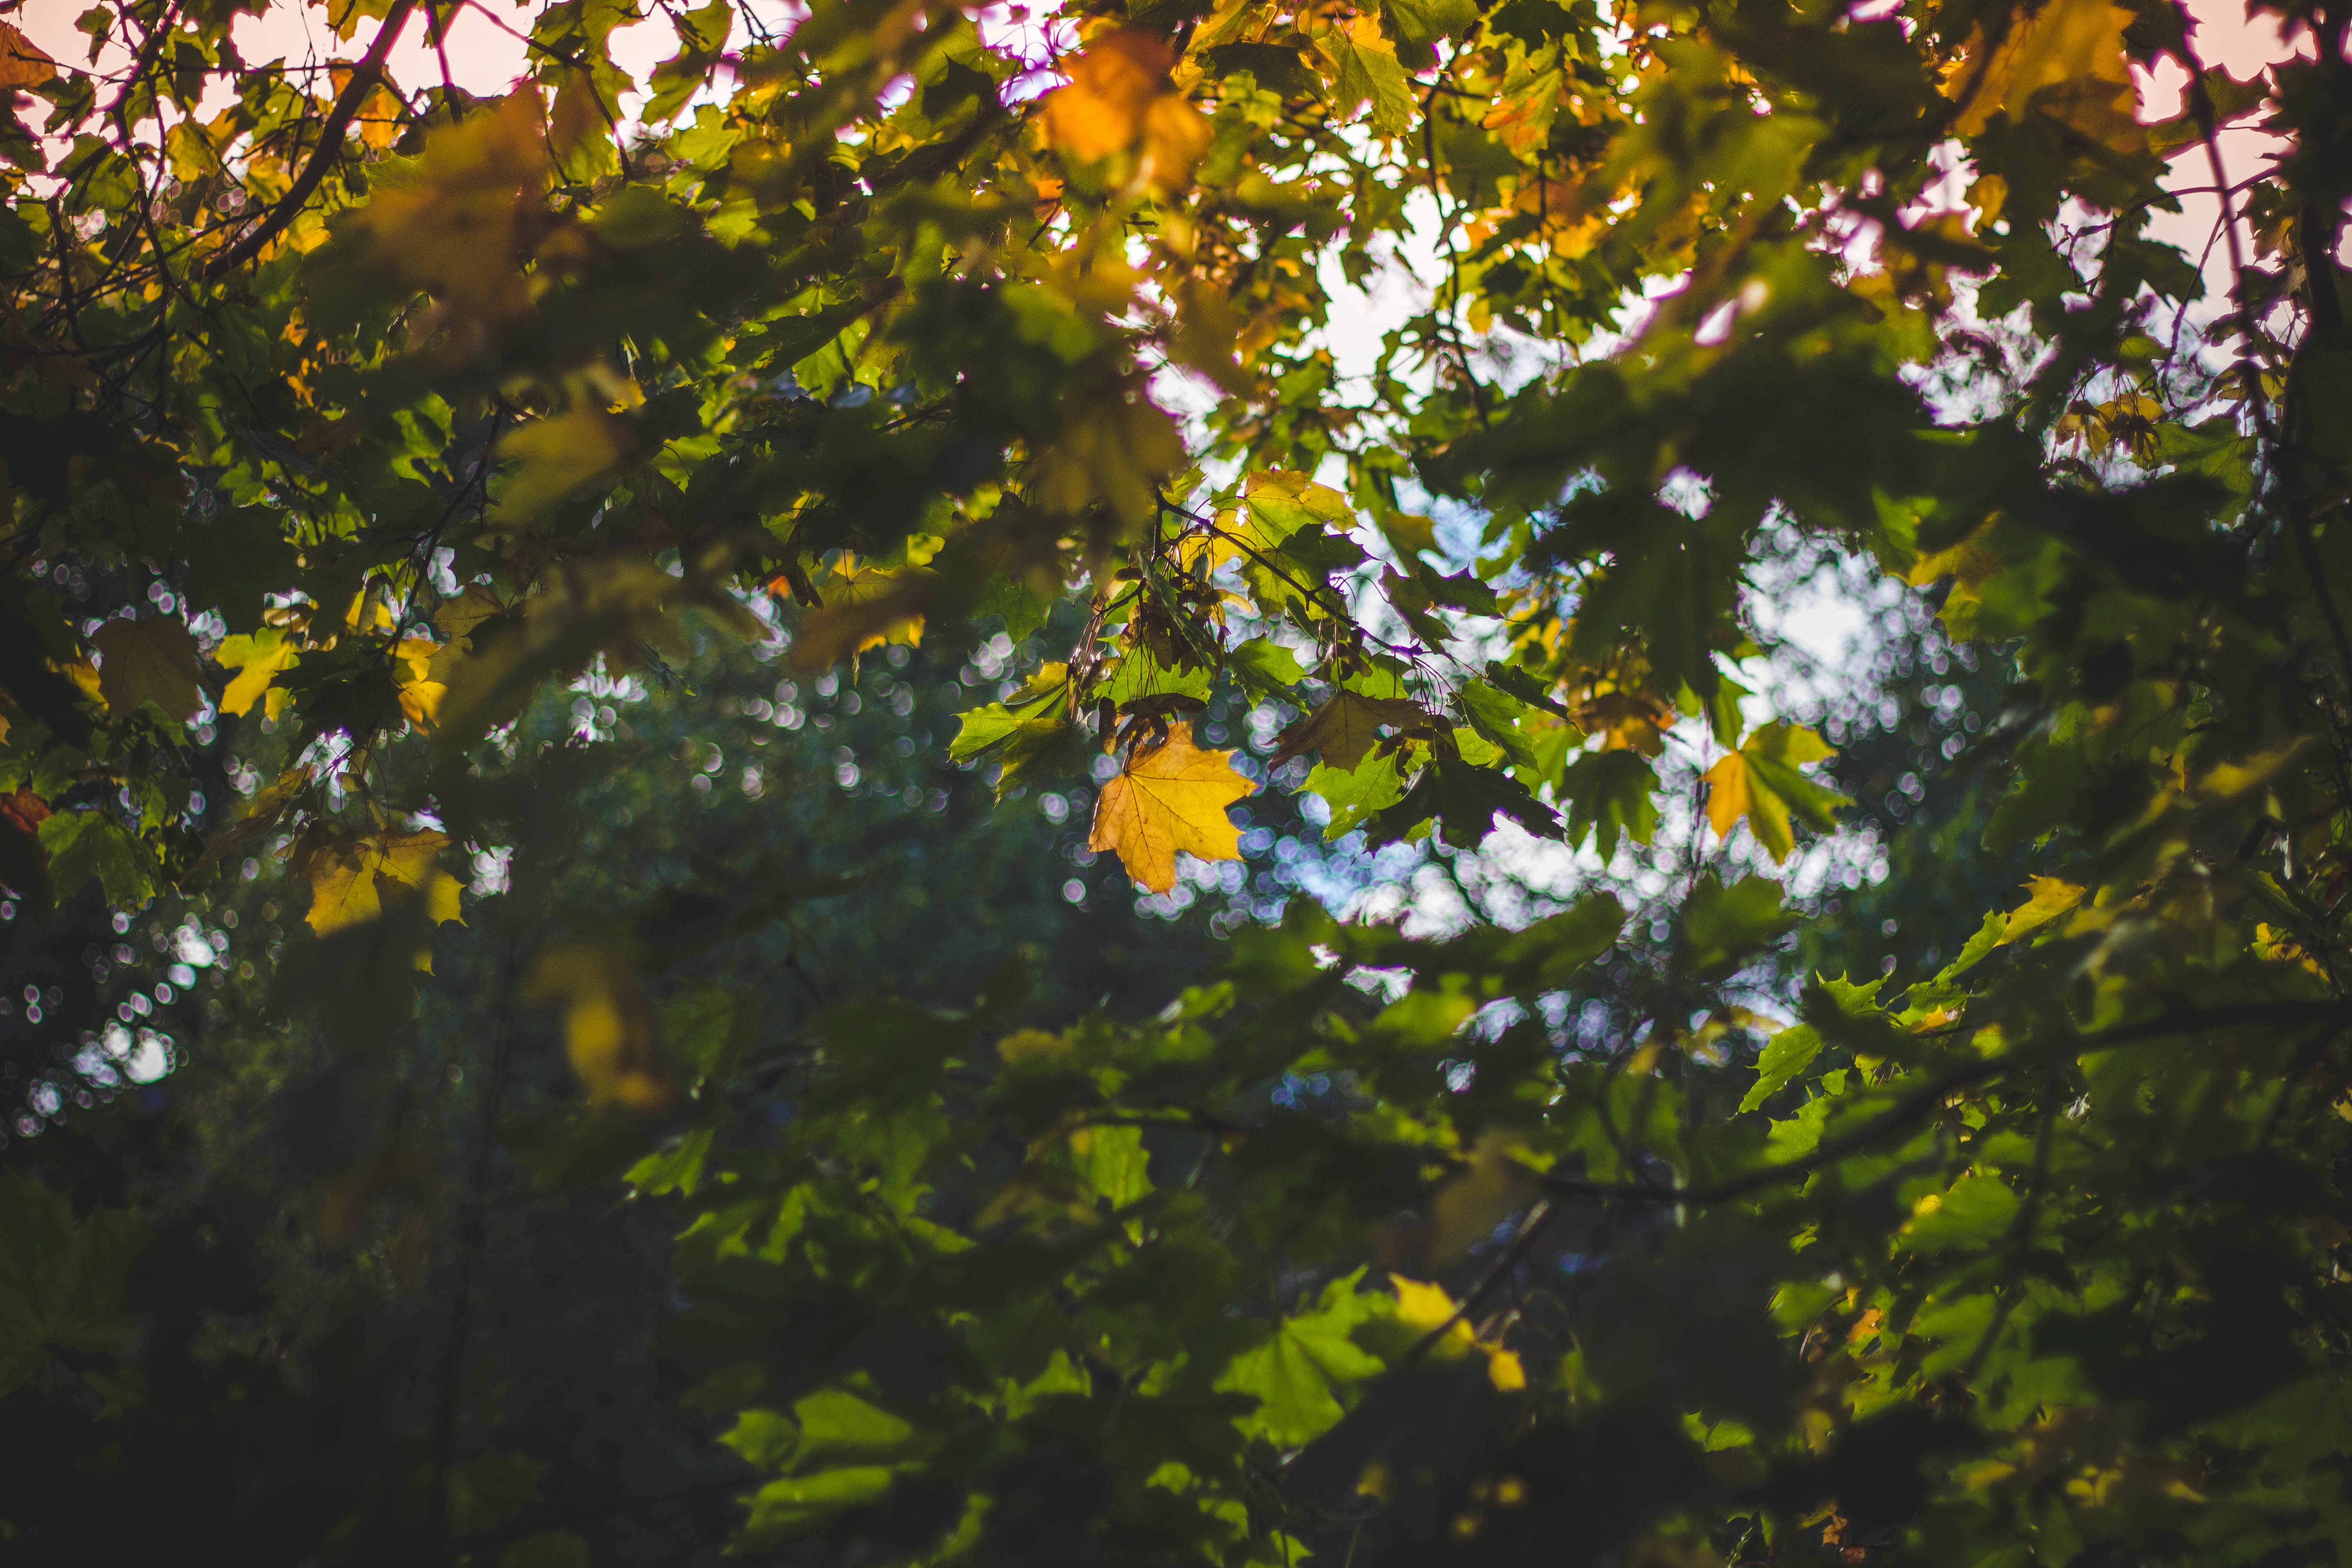
tree, nature, forest, branch, plant, sunlight, leaf, fall, flower, foliage, green, golden, autumn, botany, yellow, flora, season, leaves, deciduous, woodland, habitat, autumn leaves, flowering plant, nature background, woody plant, land plant